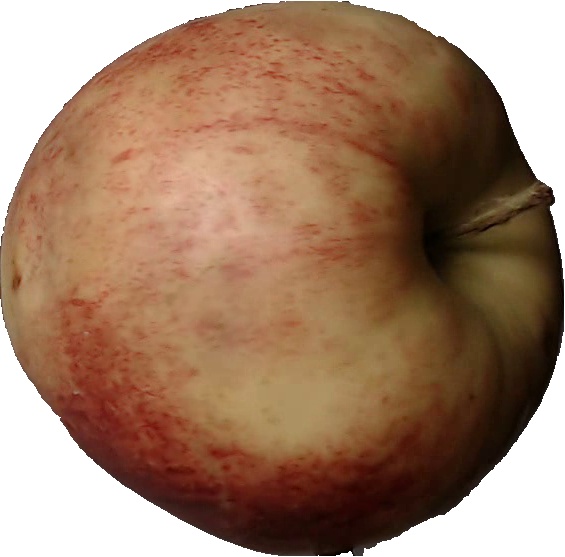
Label: apple_red_3